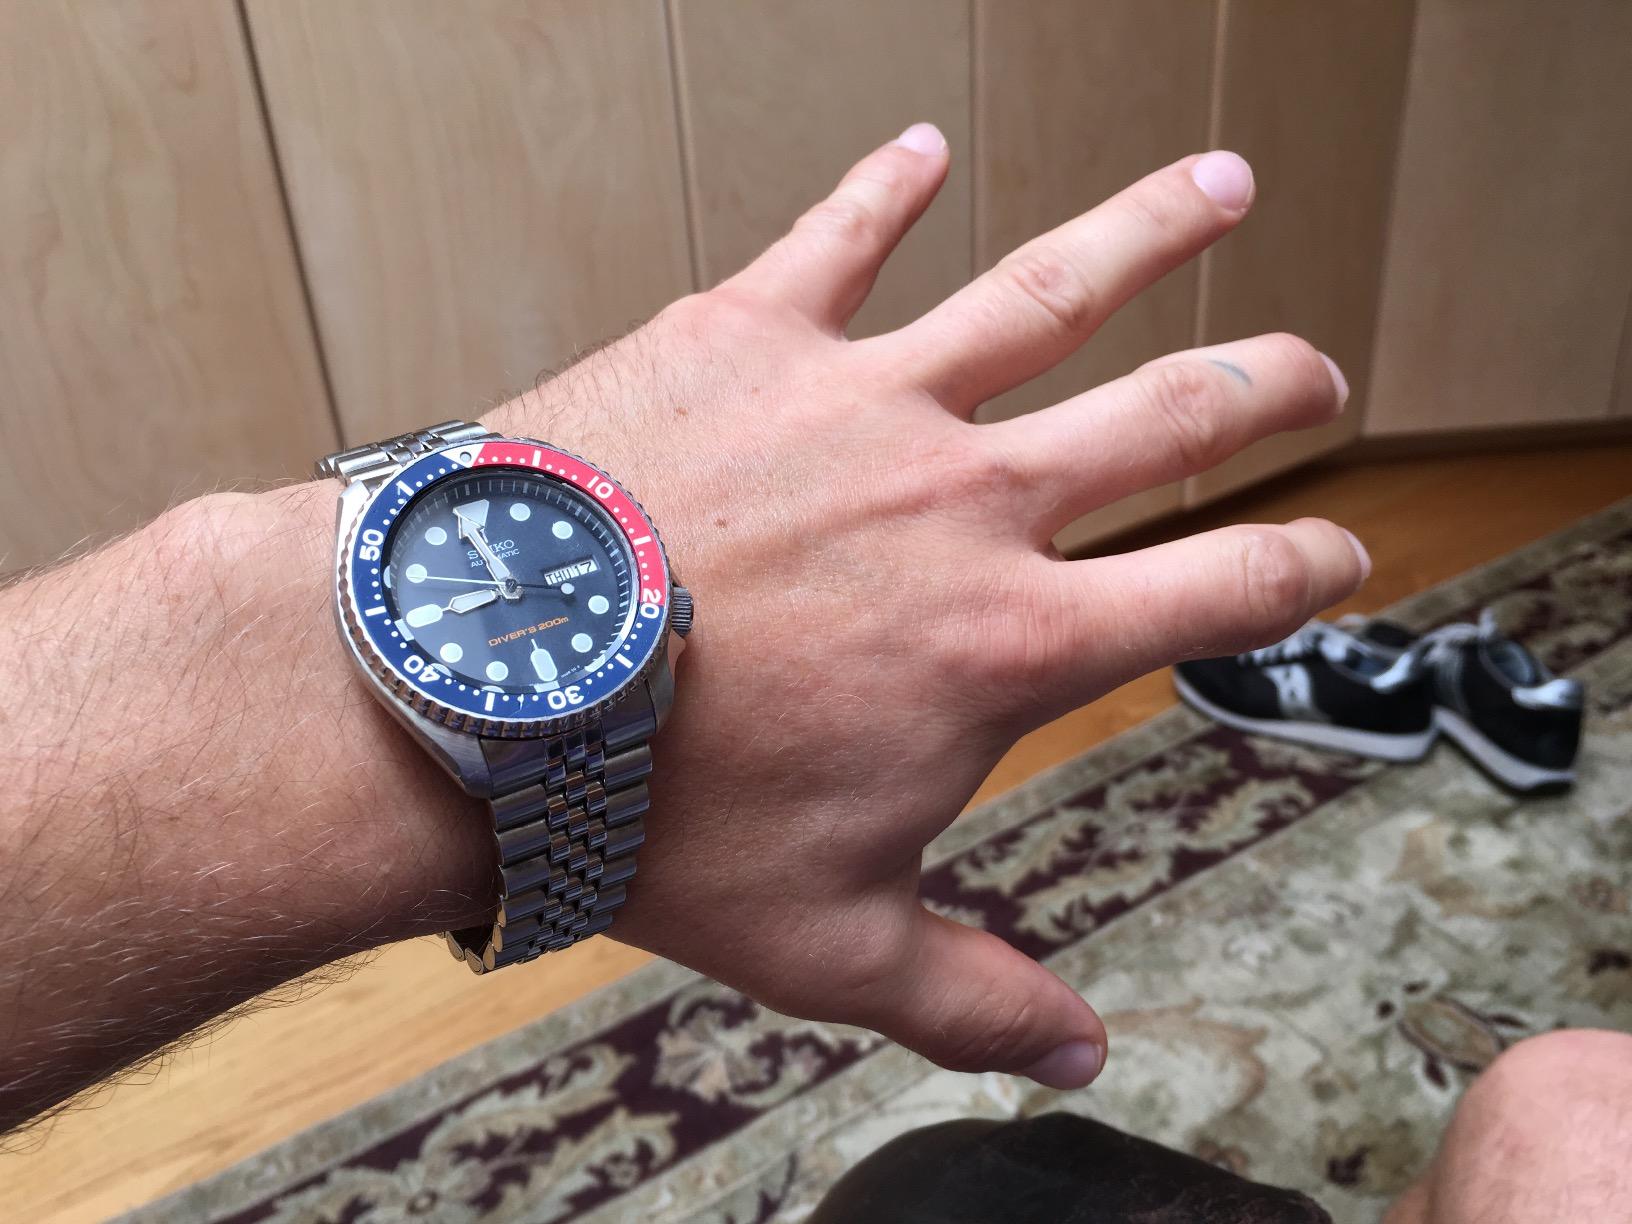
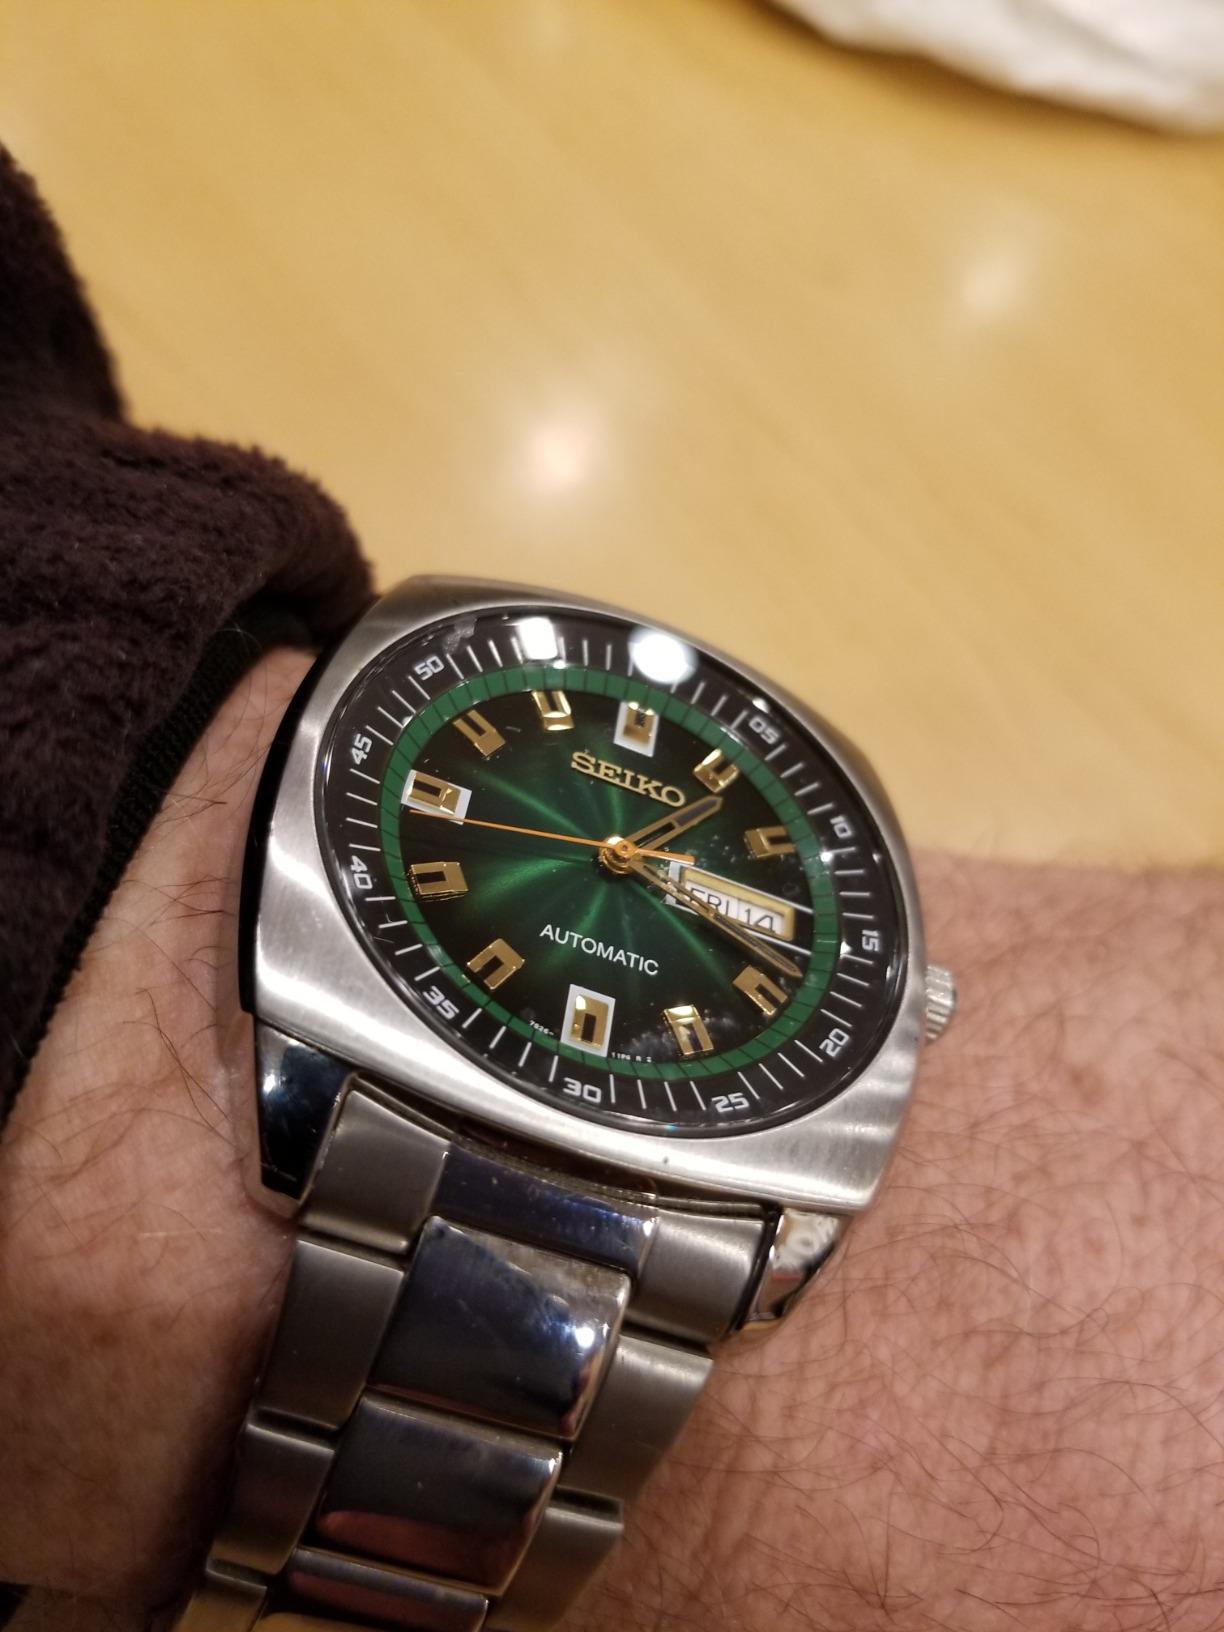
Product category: accessories_watch
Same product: no